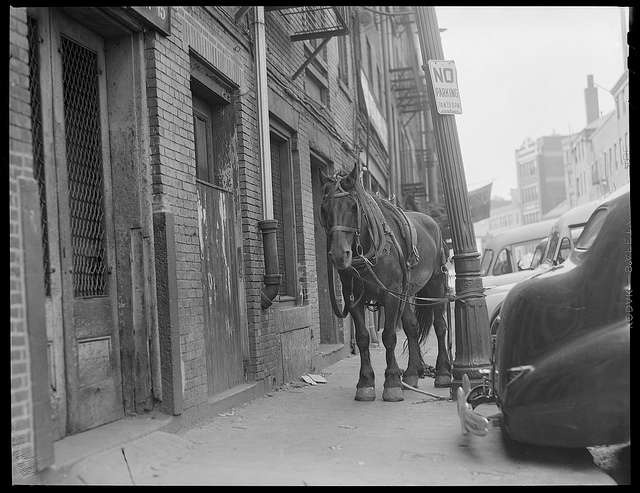
An old picture of a horse that's tied to a light post.
A horse that is on the street tied to a poll.
A horse with a harness is near a lamppost and old cars and a brick building.
A horse hitched up to a pole on the sidewalk
A horse tied to a pole on a street side.